Gypsy (Shakira song)

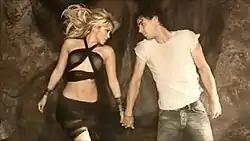
Shakira and Nadal in the music video for "Gypsy".

The accompanying music video for "Gypsy" was directed by Jaume de Laiguana, who had previously worked with Shakira on the videos for songs such as "No". The video stars Spanish professional tennis player Rafael Nadal, who portrays Shakira's love interest in the video. When asked about the reason for starring Nadal in the video, Shakira said she "thought that maybe I needed someone I could in some way identify with. And Rafael Nadal is a person who has been totally committed to his career since he was very young, since he was 17, I believe." The music videos for "Gypsy" and the Spanish-language version "Gitana" were released on 27 February 2010. The video begins with Shakira playing the harmonica, dressed in a black halter top and a long black skirt. The next scenes mainly consist of Shakira interacting with Nadal in different ways, such as dancing for him and laying together on the ground. The video ends with the duo sharing a kiss.